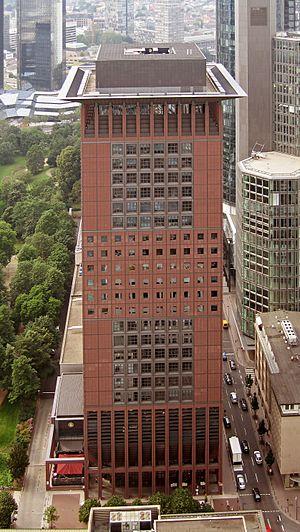
L’Union bancaire désigne dans l'Union européenne un processus européen de surveillance et de gestion des faillites éventuelles des 130 plus grands établissements bancaires. Sa création, liée aux enseignements de la crise de la zone euro, est regardée parfois comme la plus grande étape vers un fédéralisme européen depuis la création de l'euro. Le 15 avril 2014, le Parlement adopte l'union bancaire.